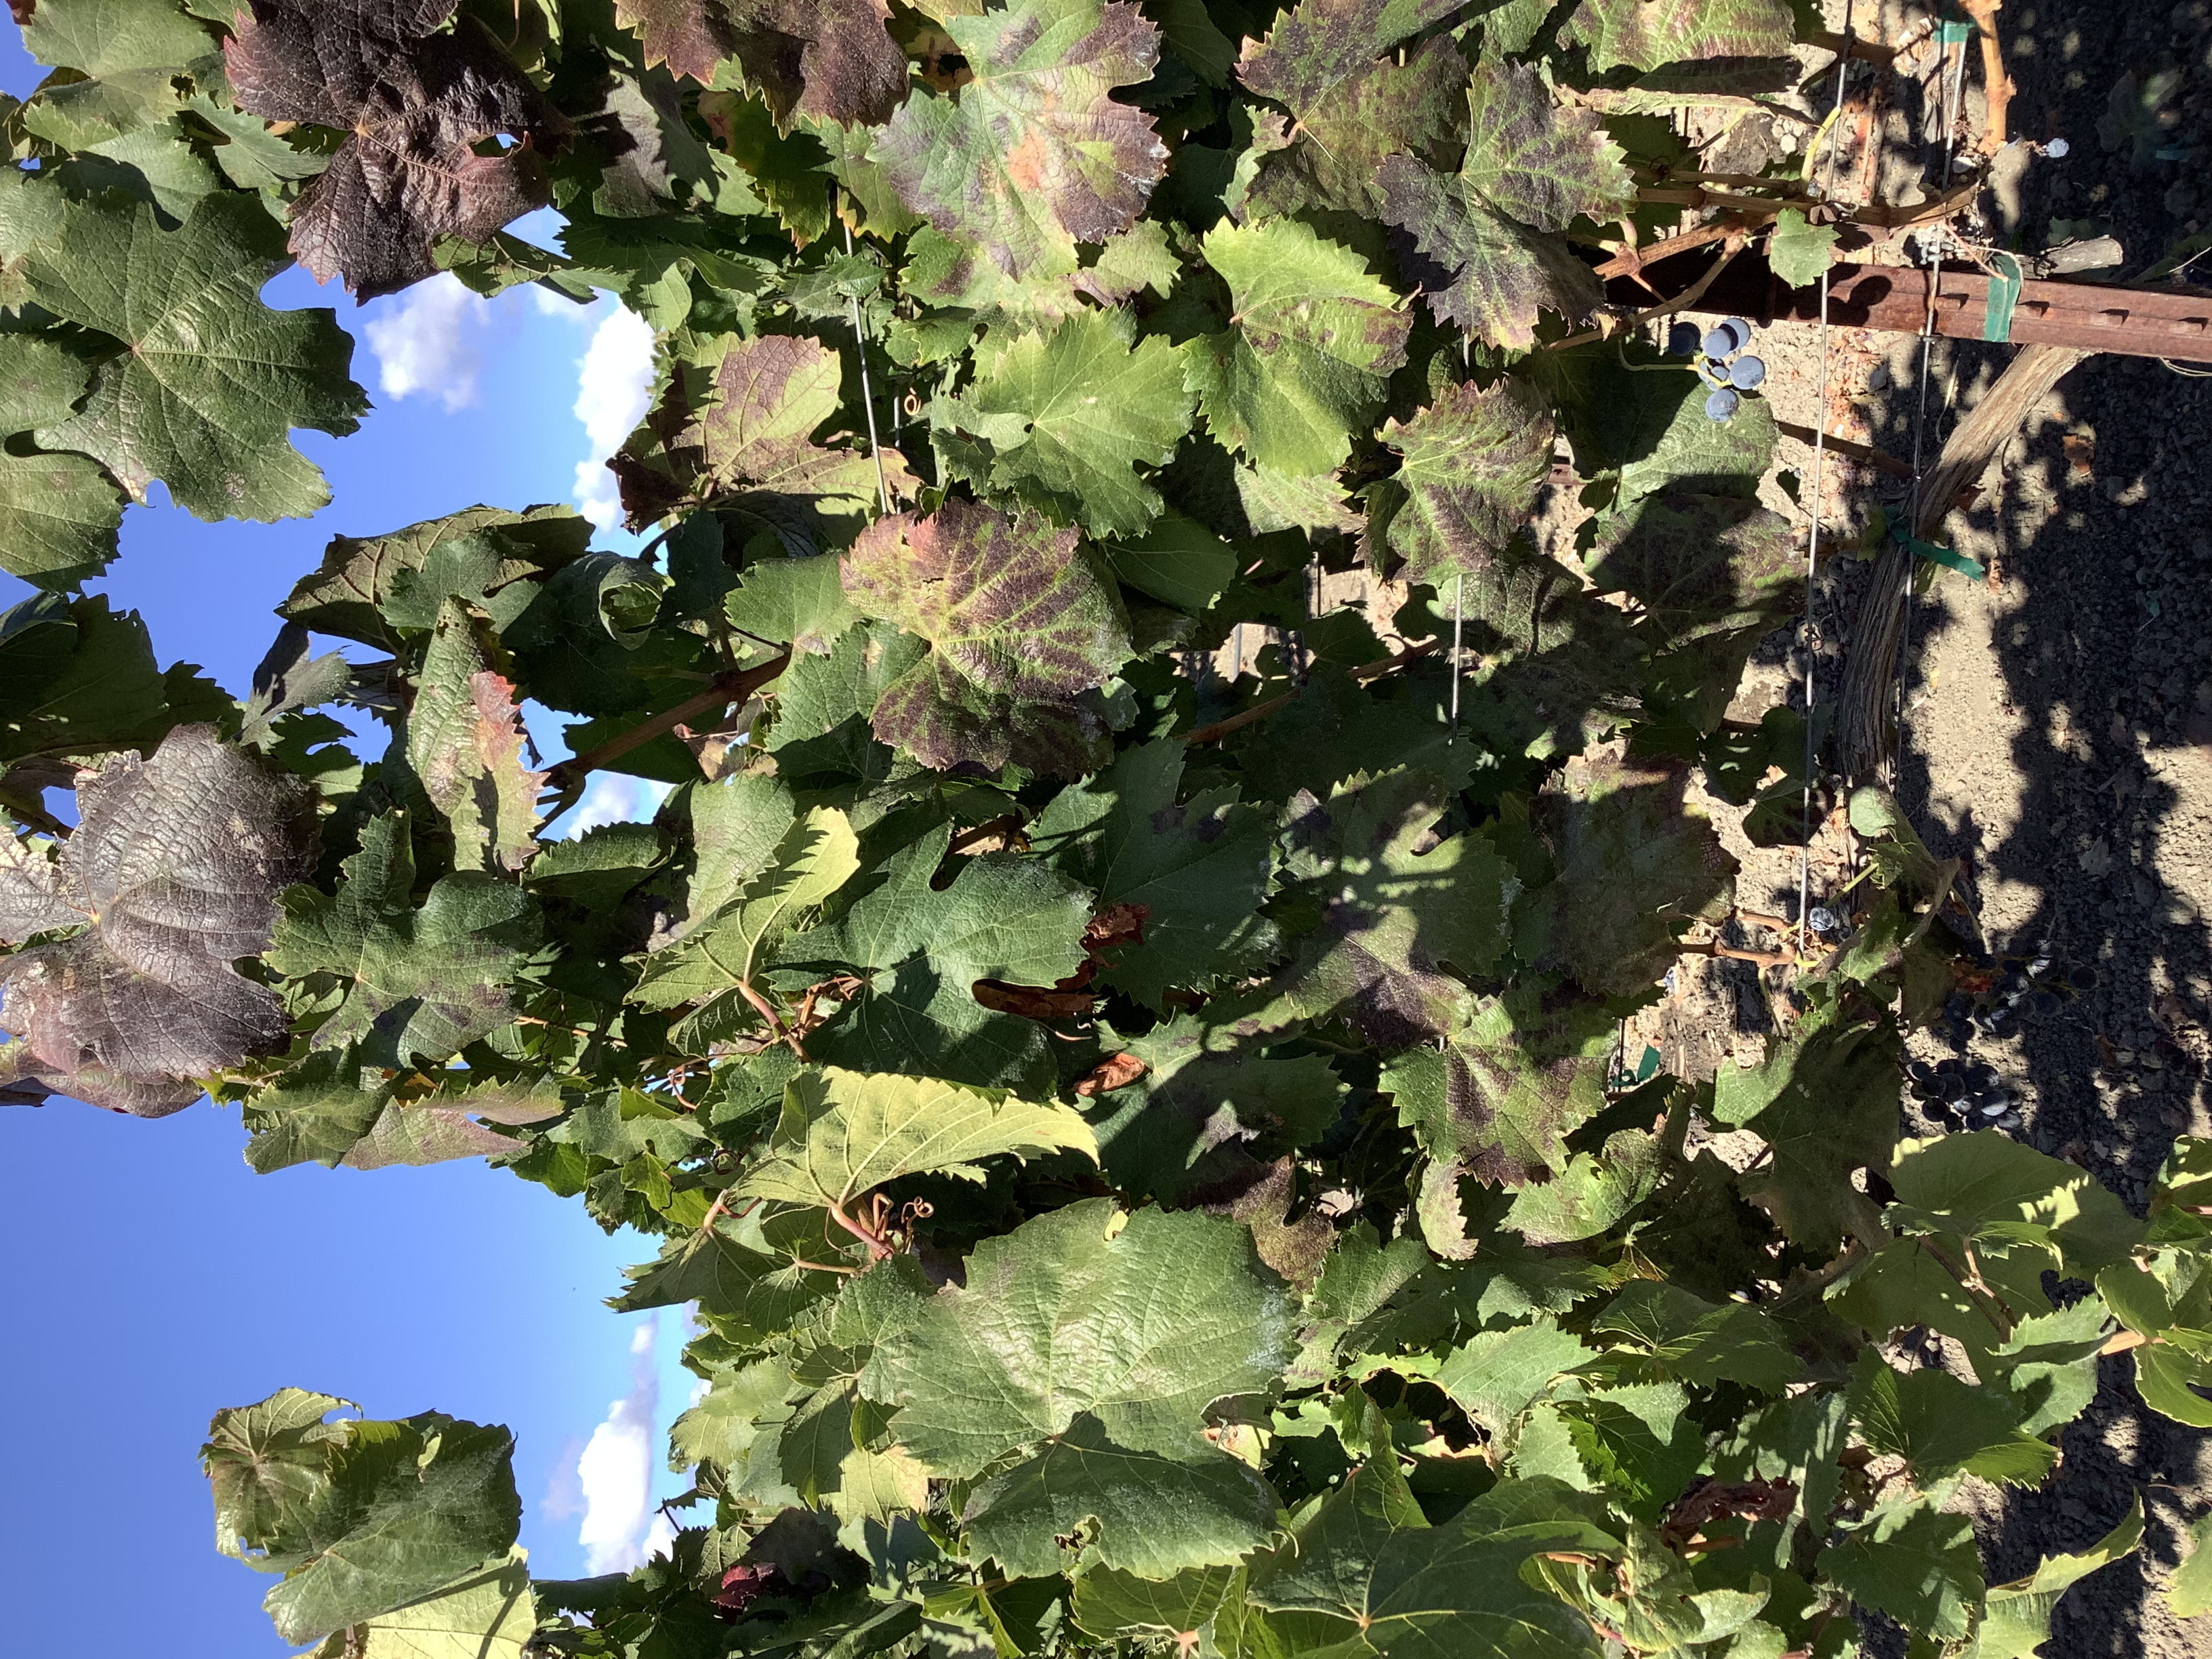
Label: Red Blotch